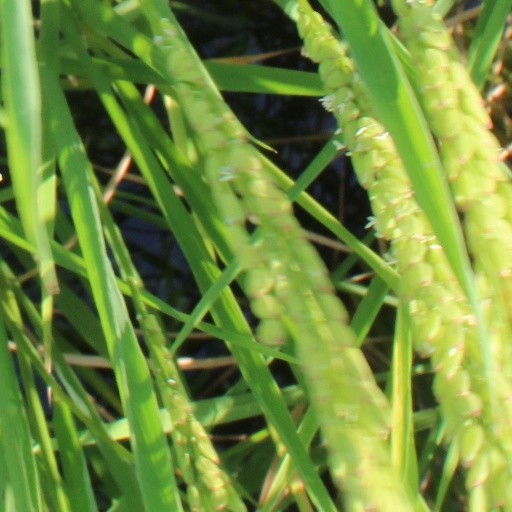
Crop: rice